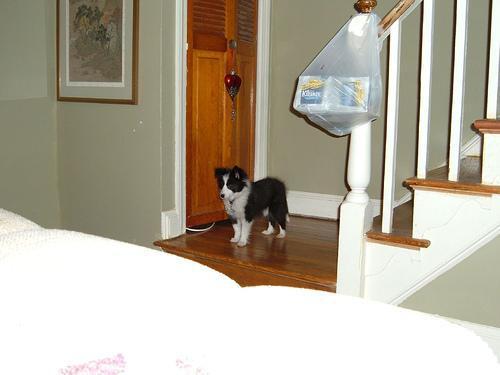
Shetland_sheepdog